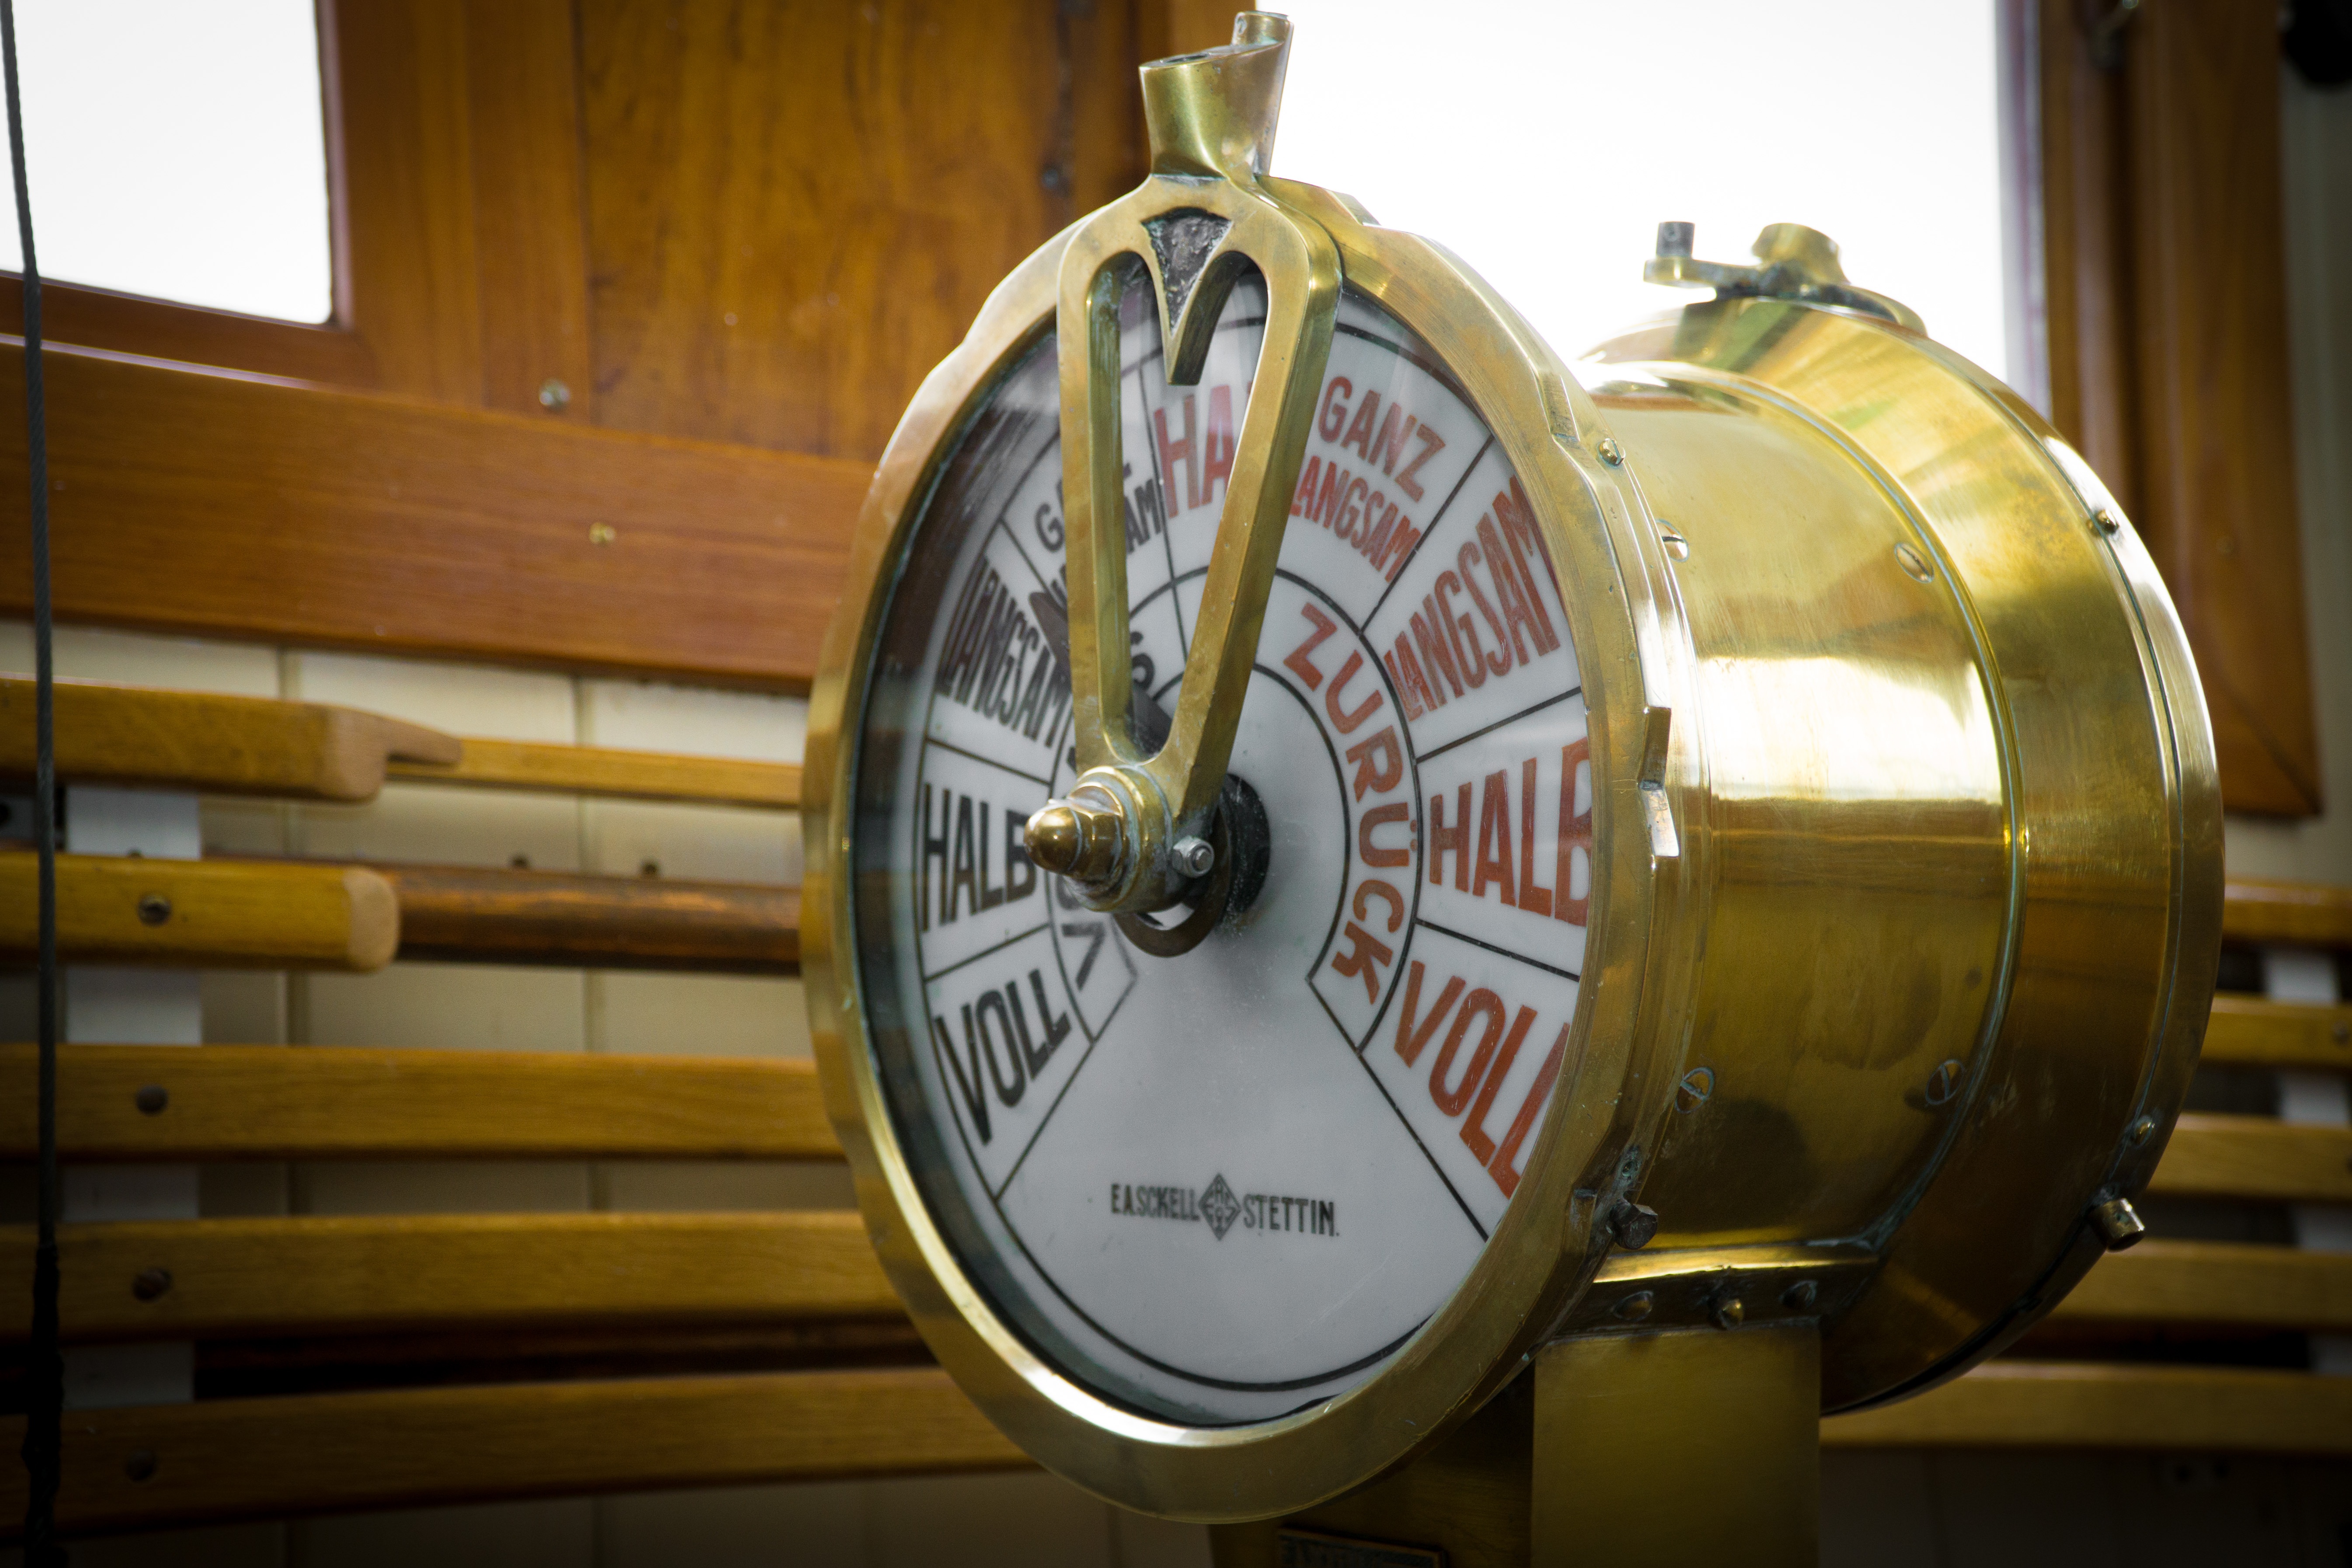
watch, boat, wheel, clock, yellow, captain, power, engine, thrust, man made object, aircraft engine